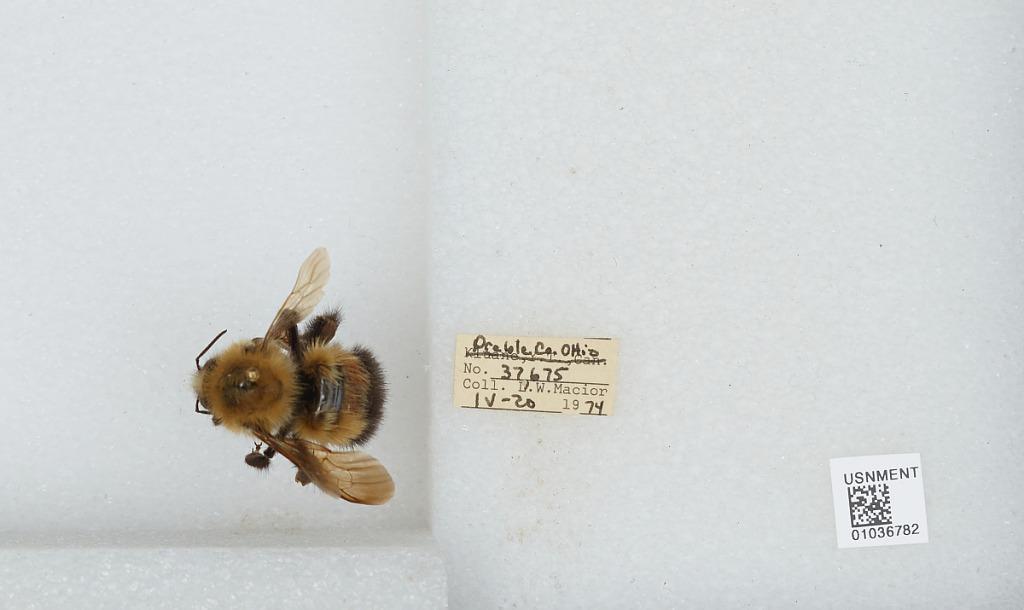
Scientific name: Bombus (Pyrobombus) perplexus Cresson
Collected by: L. Macior
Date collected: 1974-4-20
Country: United States
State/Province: Ohio
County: Preble
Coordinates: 39.7778, -84.6897